Keely Hodgkinson

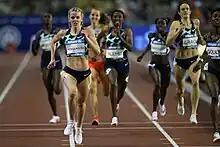
Hodgkinson won her first Diamond Trophy (800 m) in 2021. Pictured (L) at the Memorial Van Damme in Brussels.

On her return to the Diamond circuit, the Briton came fifth in USA's Eugene in Oregon, then second in Brussels, and ended the season with a 1:57.98 victory at the Zürich final in September, winning her first Diamond League race and first Diamond Trophy.